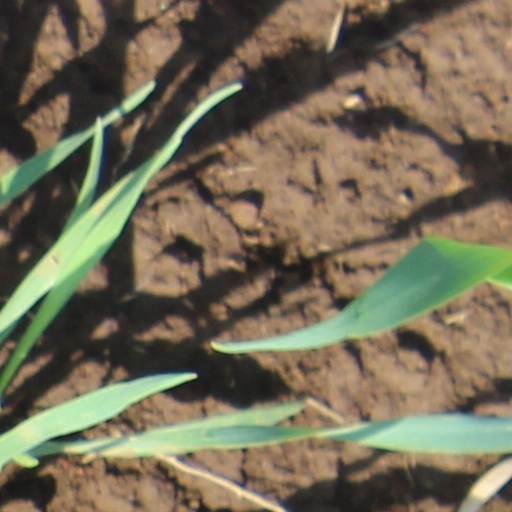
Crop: wheat